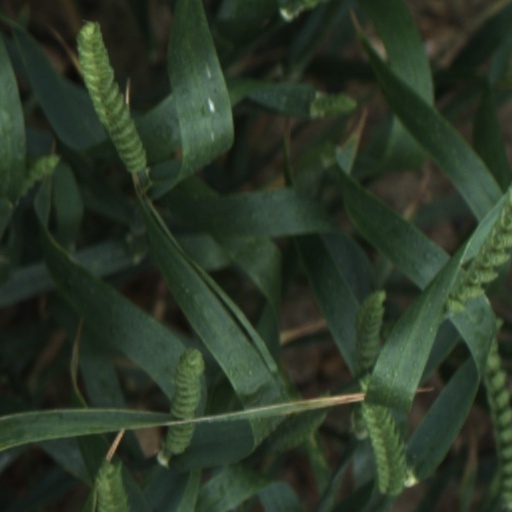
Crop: wheat